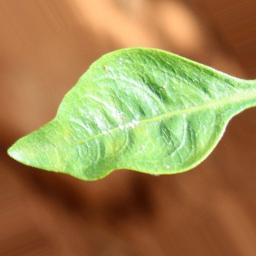
Label: healthy